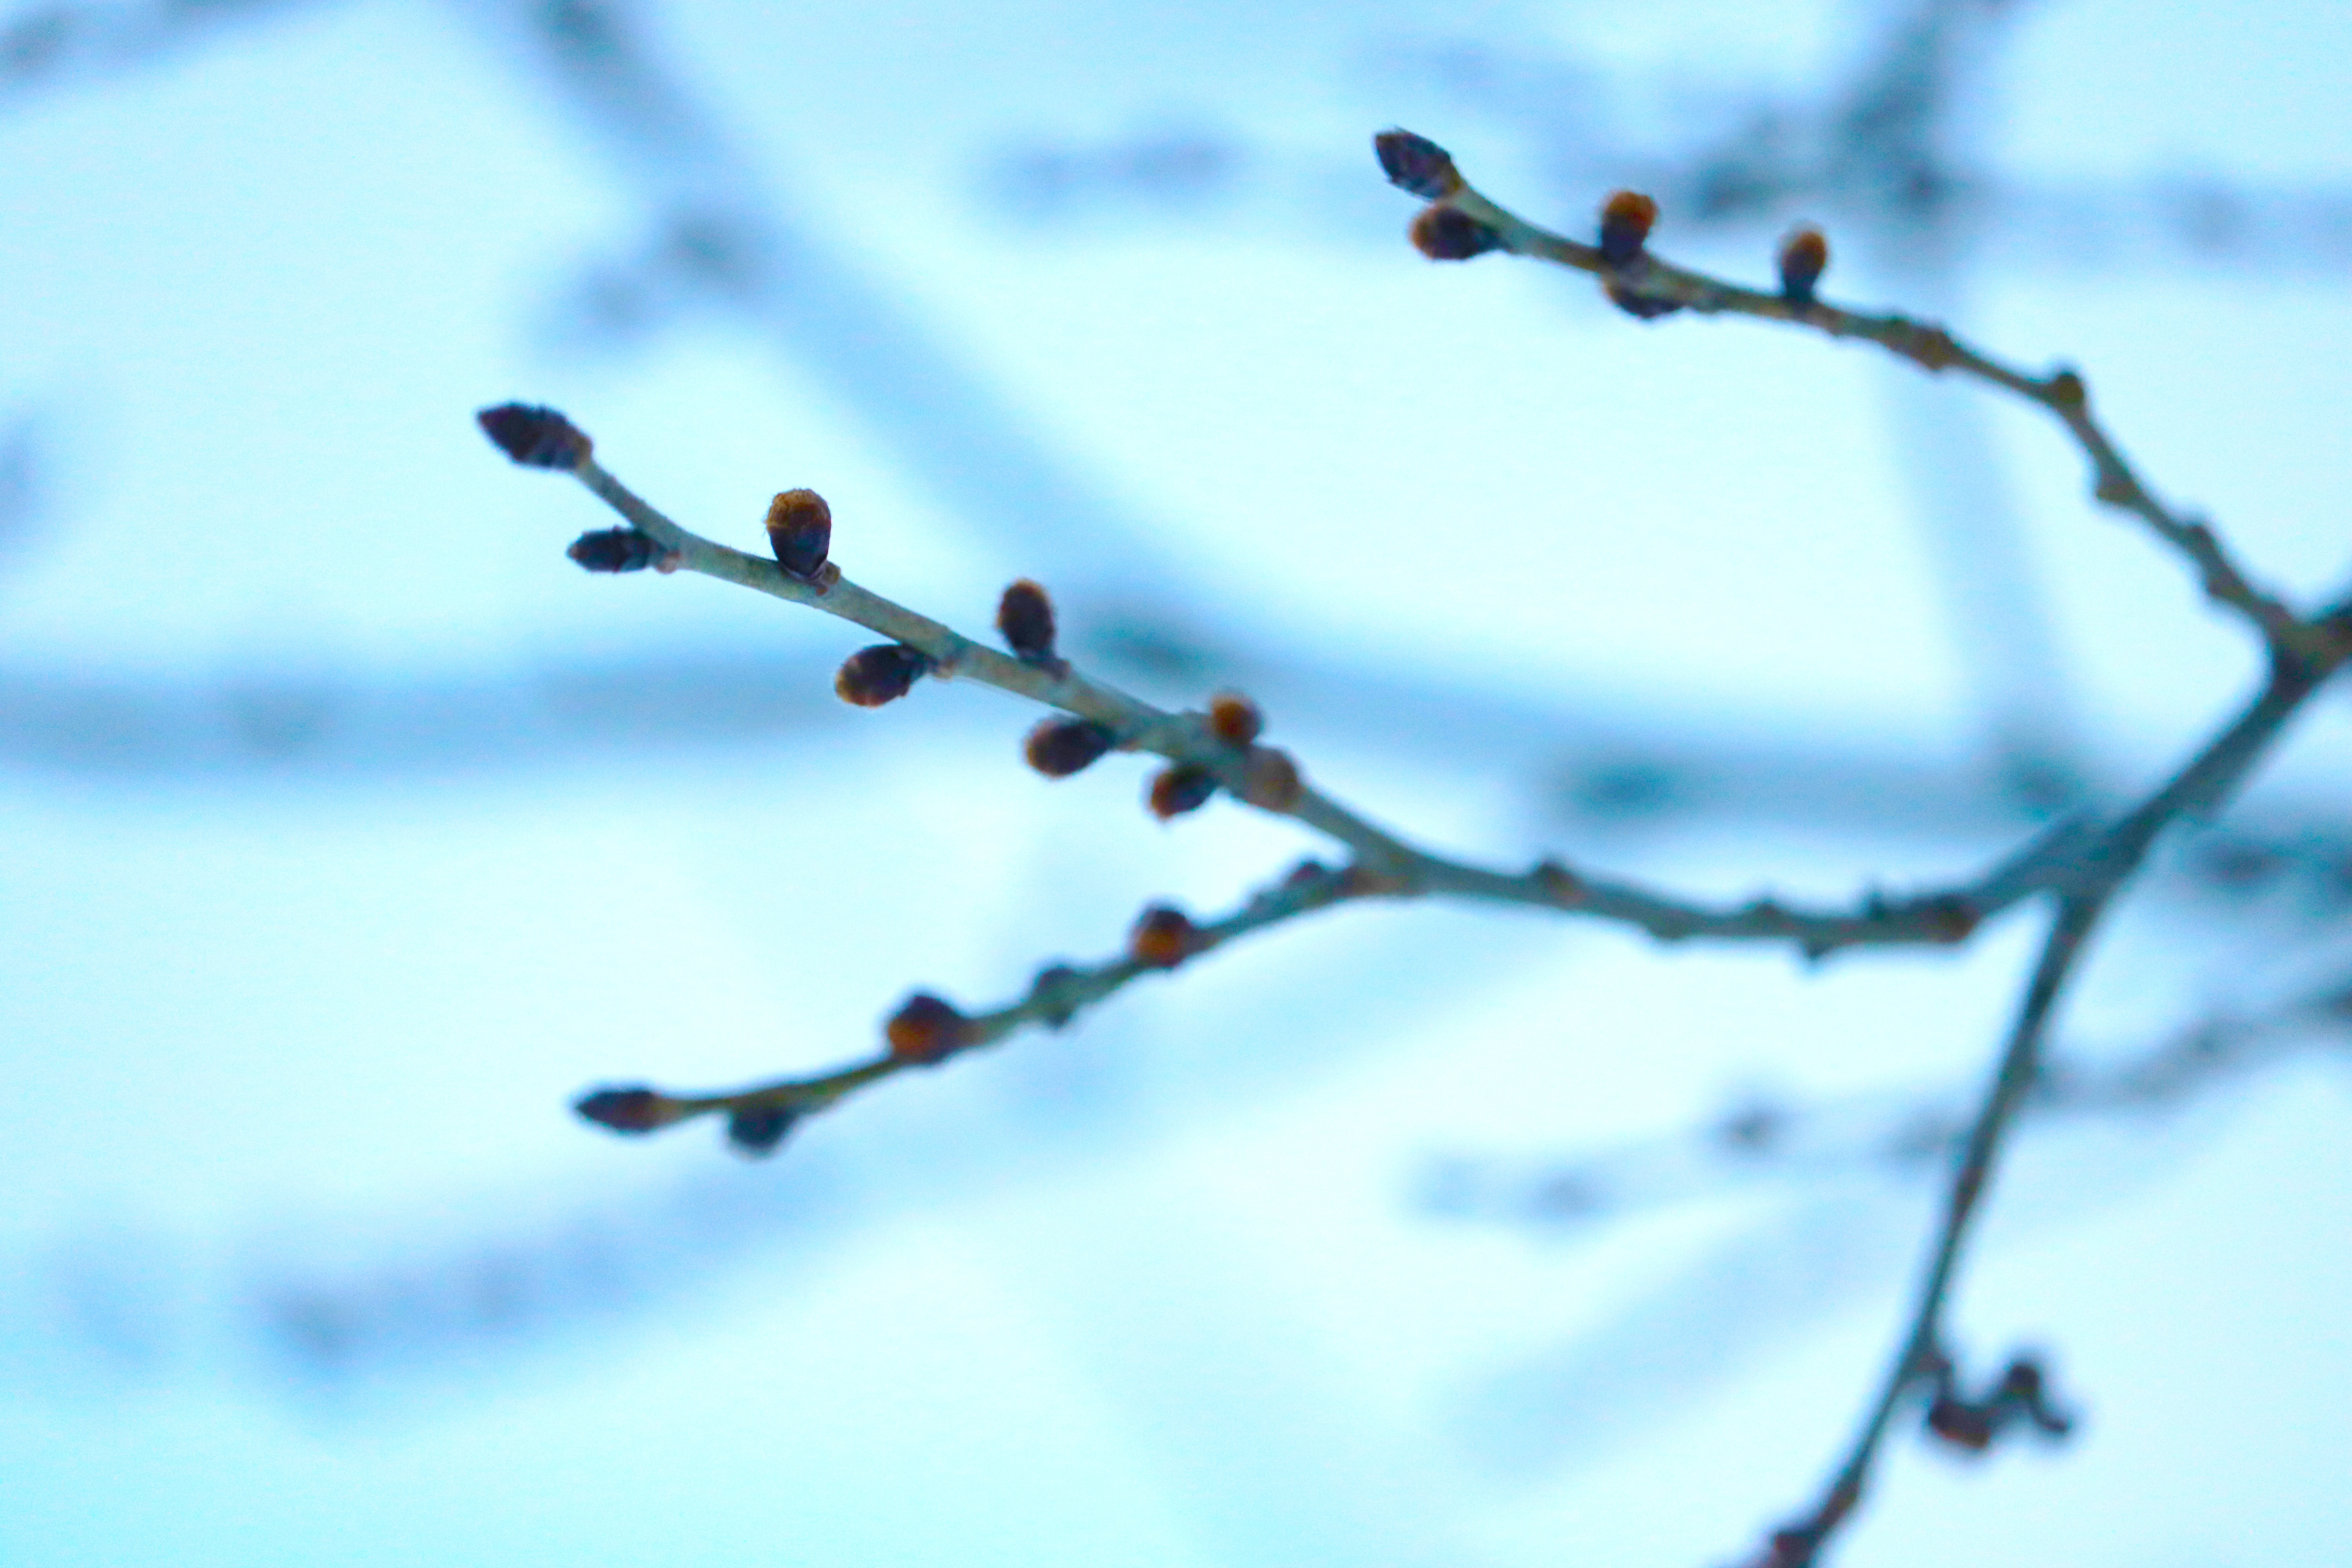
tree, branch, blossom, snow, winter, fence, plant, leaf, flower, frost, ice, spring, blue, season, twig, close up, freezing, macro photography, plant stem